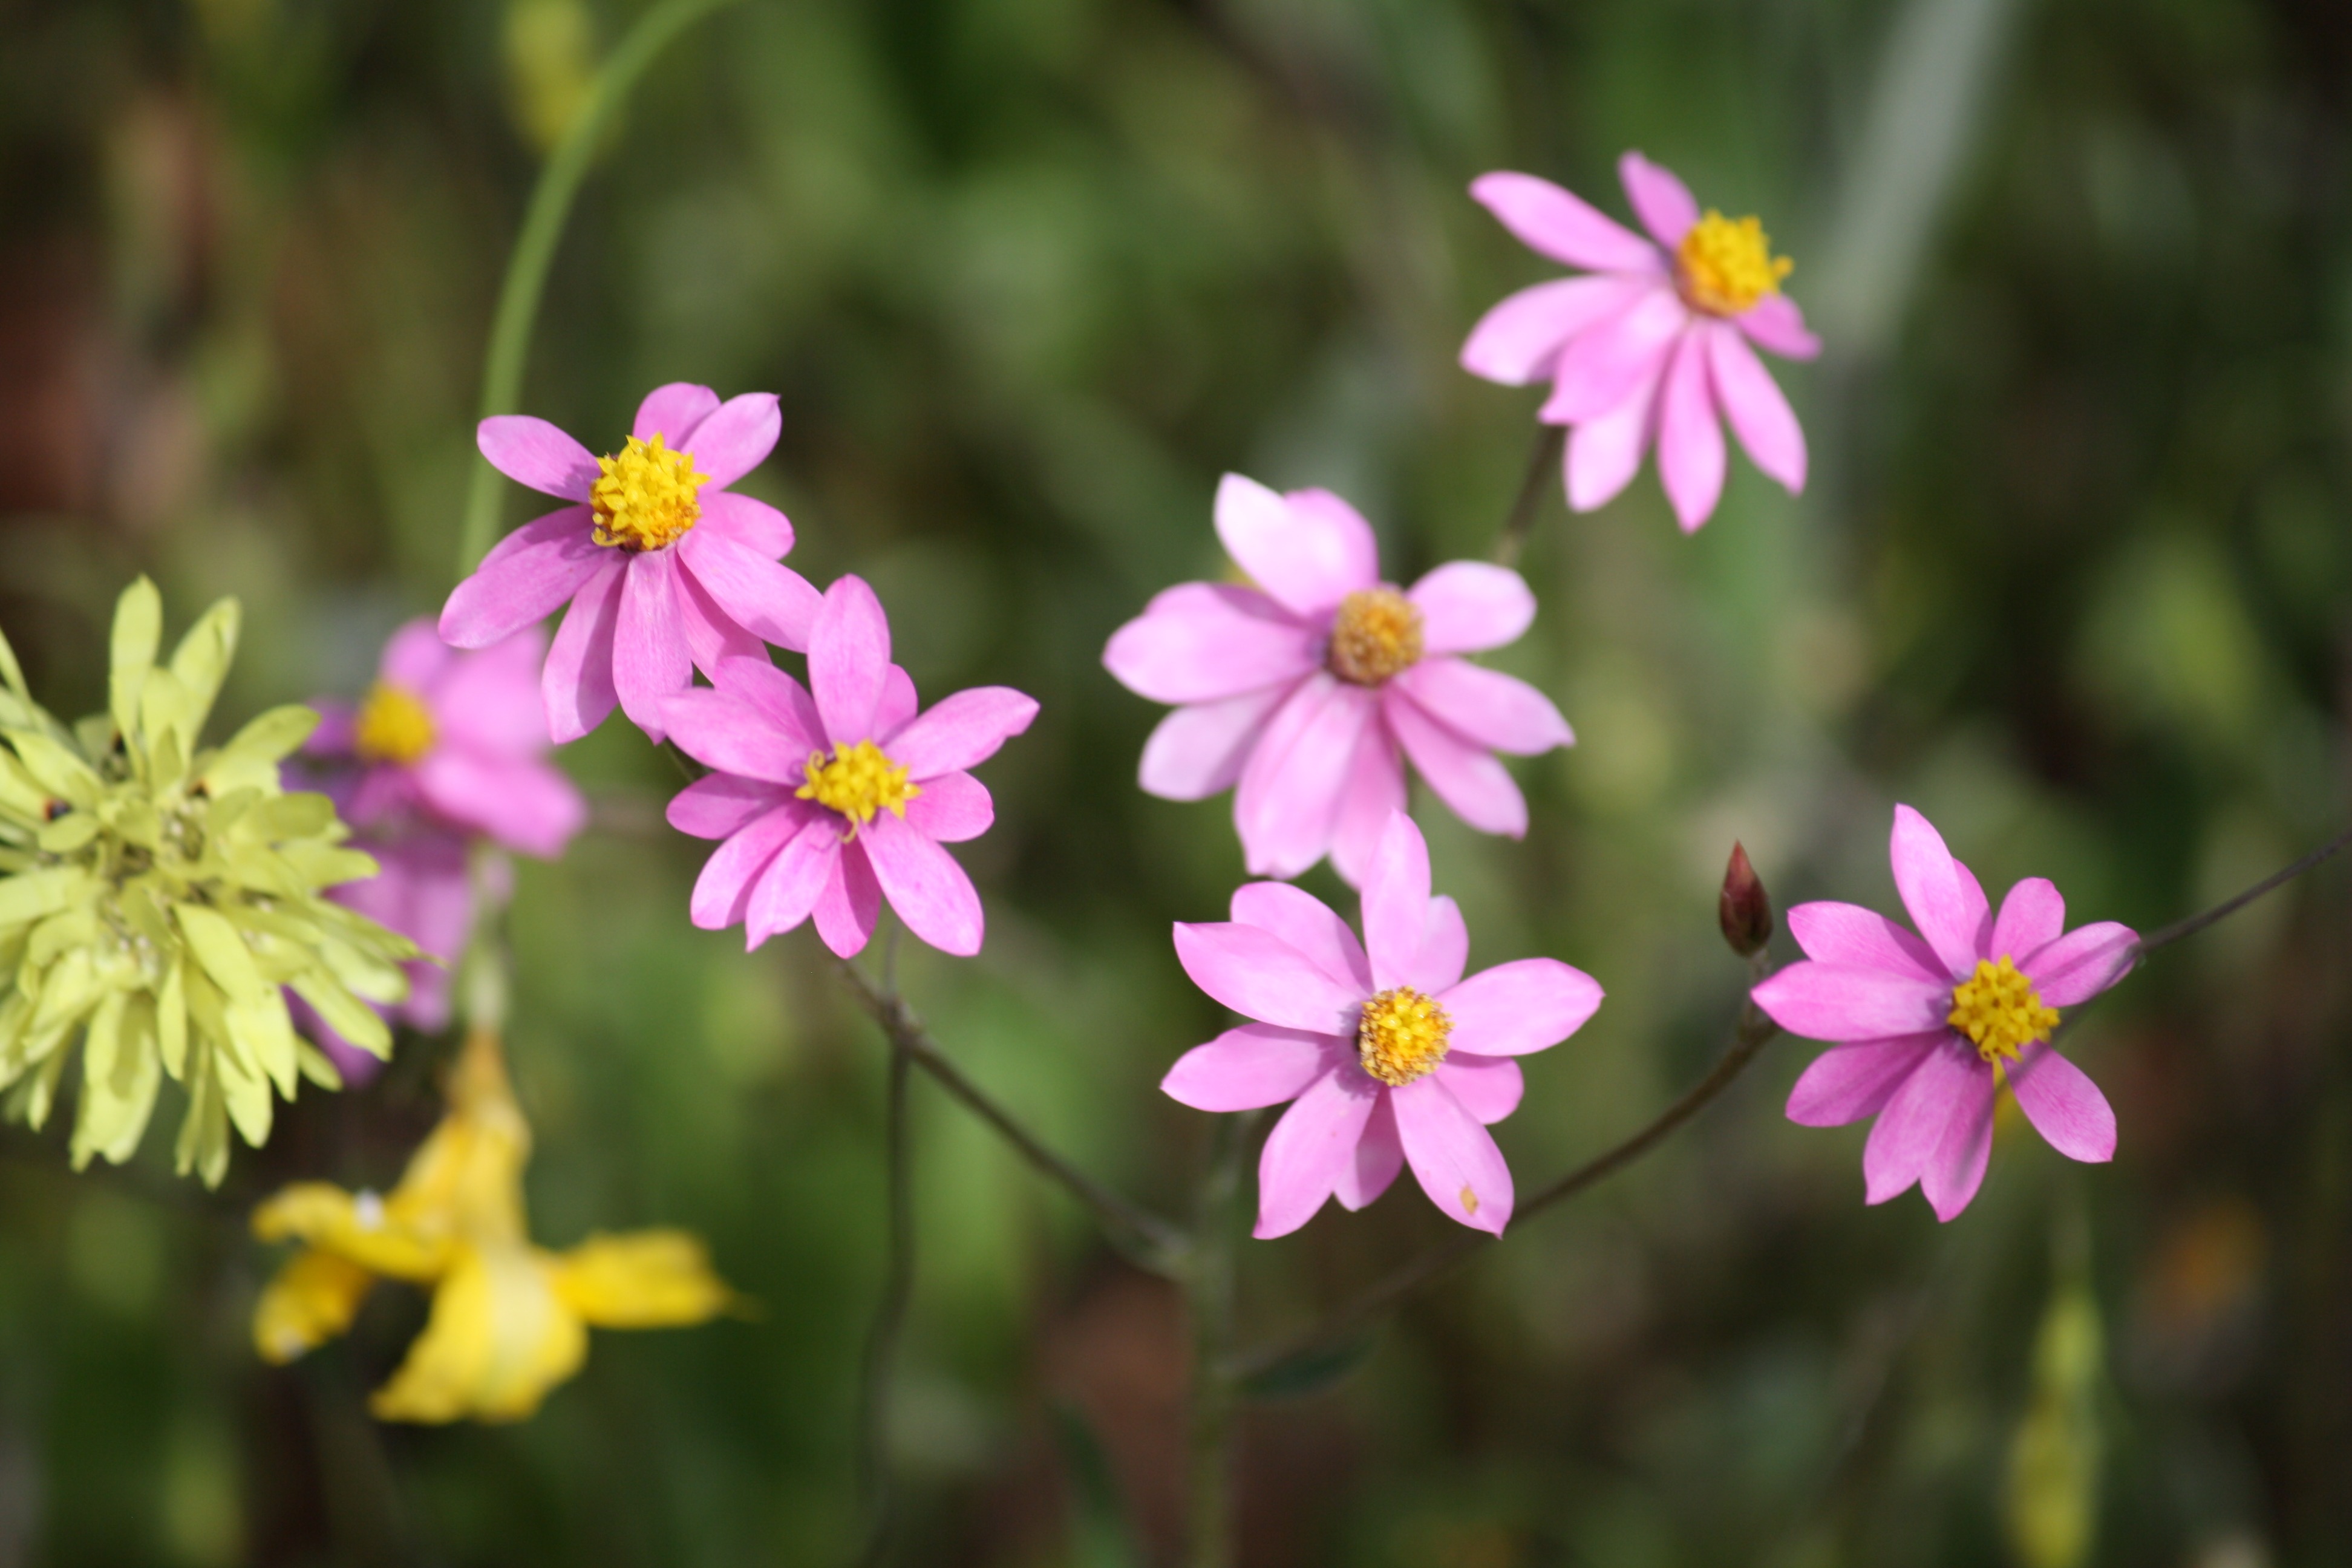
blossom, plant, stem, leaf, flower, petal, bloom, floral, environment, herb, natural, botany, agriculture, flora, botanical, plants, wildflower, flowers, flower bed, outdoors, vegetation, petals, wildflowers, horticulture, organic, macro photography, pink flowers, flowering plant, daisy family, annual plant, land plant, garden cosmos, paper daisies, pink wildflowers